U2 360° Tour

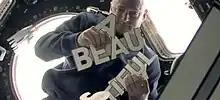
A video of astronaut Mark Kelly was featured prior to performances of "Beautiful Day" on the final leg.

The encore was identical each night and consisted of "Ultraviolet (Light My Way)", "With or Without You", and "Moment of Surrender". "Ultraviolet" featured an elaborate staging wherein Bono wore a suit with embedded with lasers that shone through the violet lighting scheme, while singing to, around, and hanging from, an illuminated steering wheel–shaped microphone dropped from above. Following the band's exit from the stage, Elton John's "Rocket Man" was played. Beginning on the second leg of the tour "One" opened the first encore and was followed by "Where the Streets Have No Name", with "Amazing Grace" often used to bridge between them. The second encore remained unchanged until the third leg, when "Hold Me, Thrill Me, Kiss Me, Kill Me" was debuted; U2 rotated it with "Ultraviolet (Light My Way)" to open the encore. At the 2 July 2011 show in Nashville, Bono invited a visually impaired fan on-stage to play "All I Want Is You" on guitar for his wife after the normal set closer "Moment of Surrender." After the song, Bono gave the fan his Gretsch Irish Falcon guitar. At the next show on 5 July 2011 in Chicago, the band performed "One Tree Hill" to end the show in honour of New Zealander Greg Carroll, an employee of the band whose 25th death anniversary was two days prior. The band's first single, "Out of Control", "Bad" and "40" each closed a single show, each of them played after usual closer "Moment of Surrender".